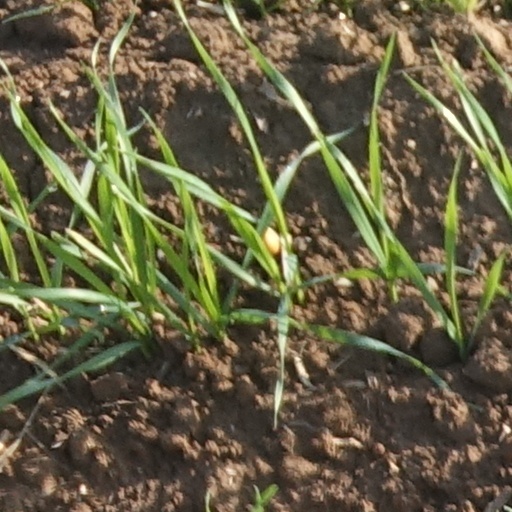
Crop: wheat